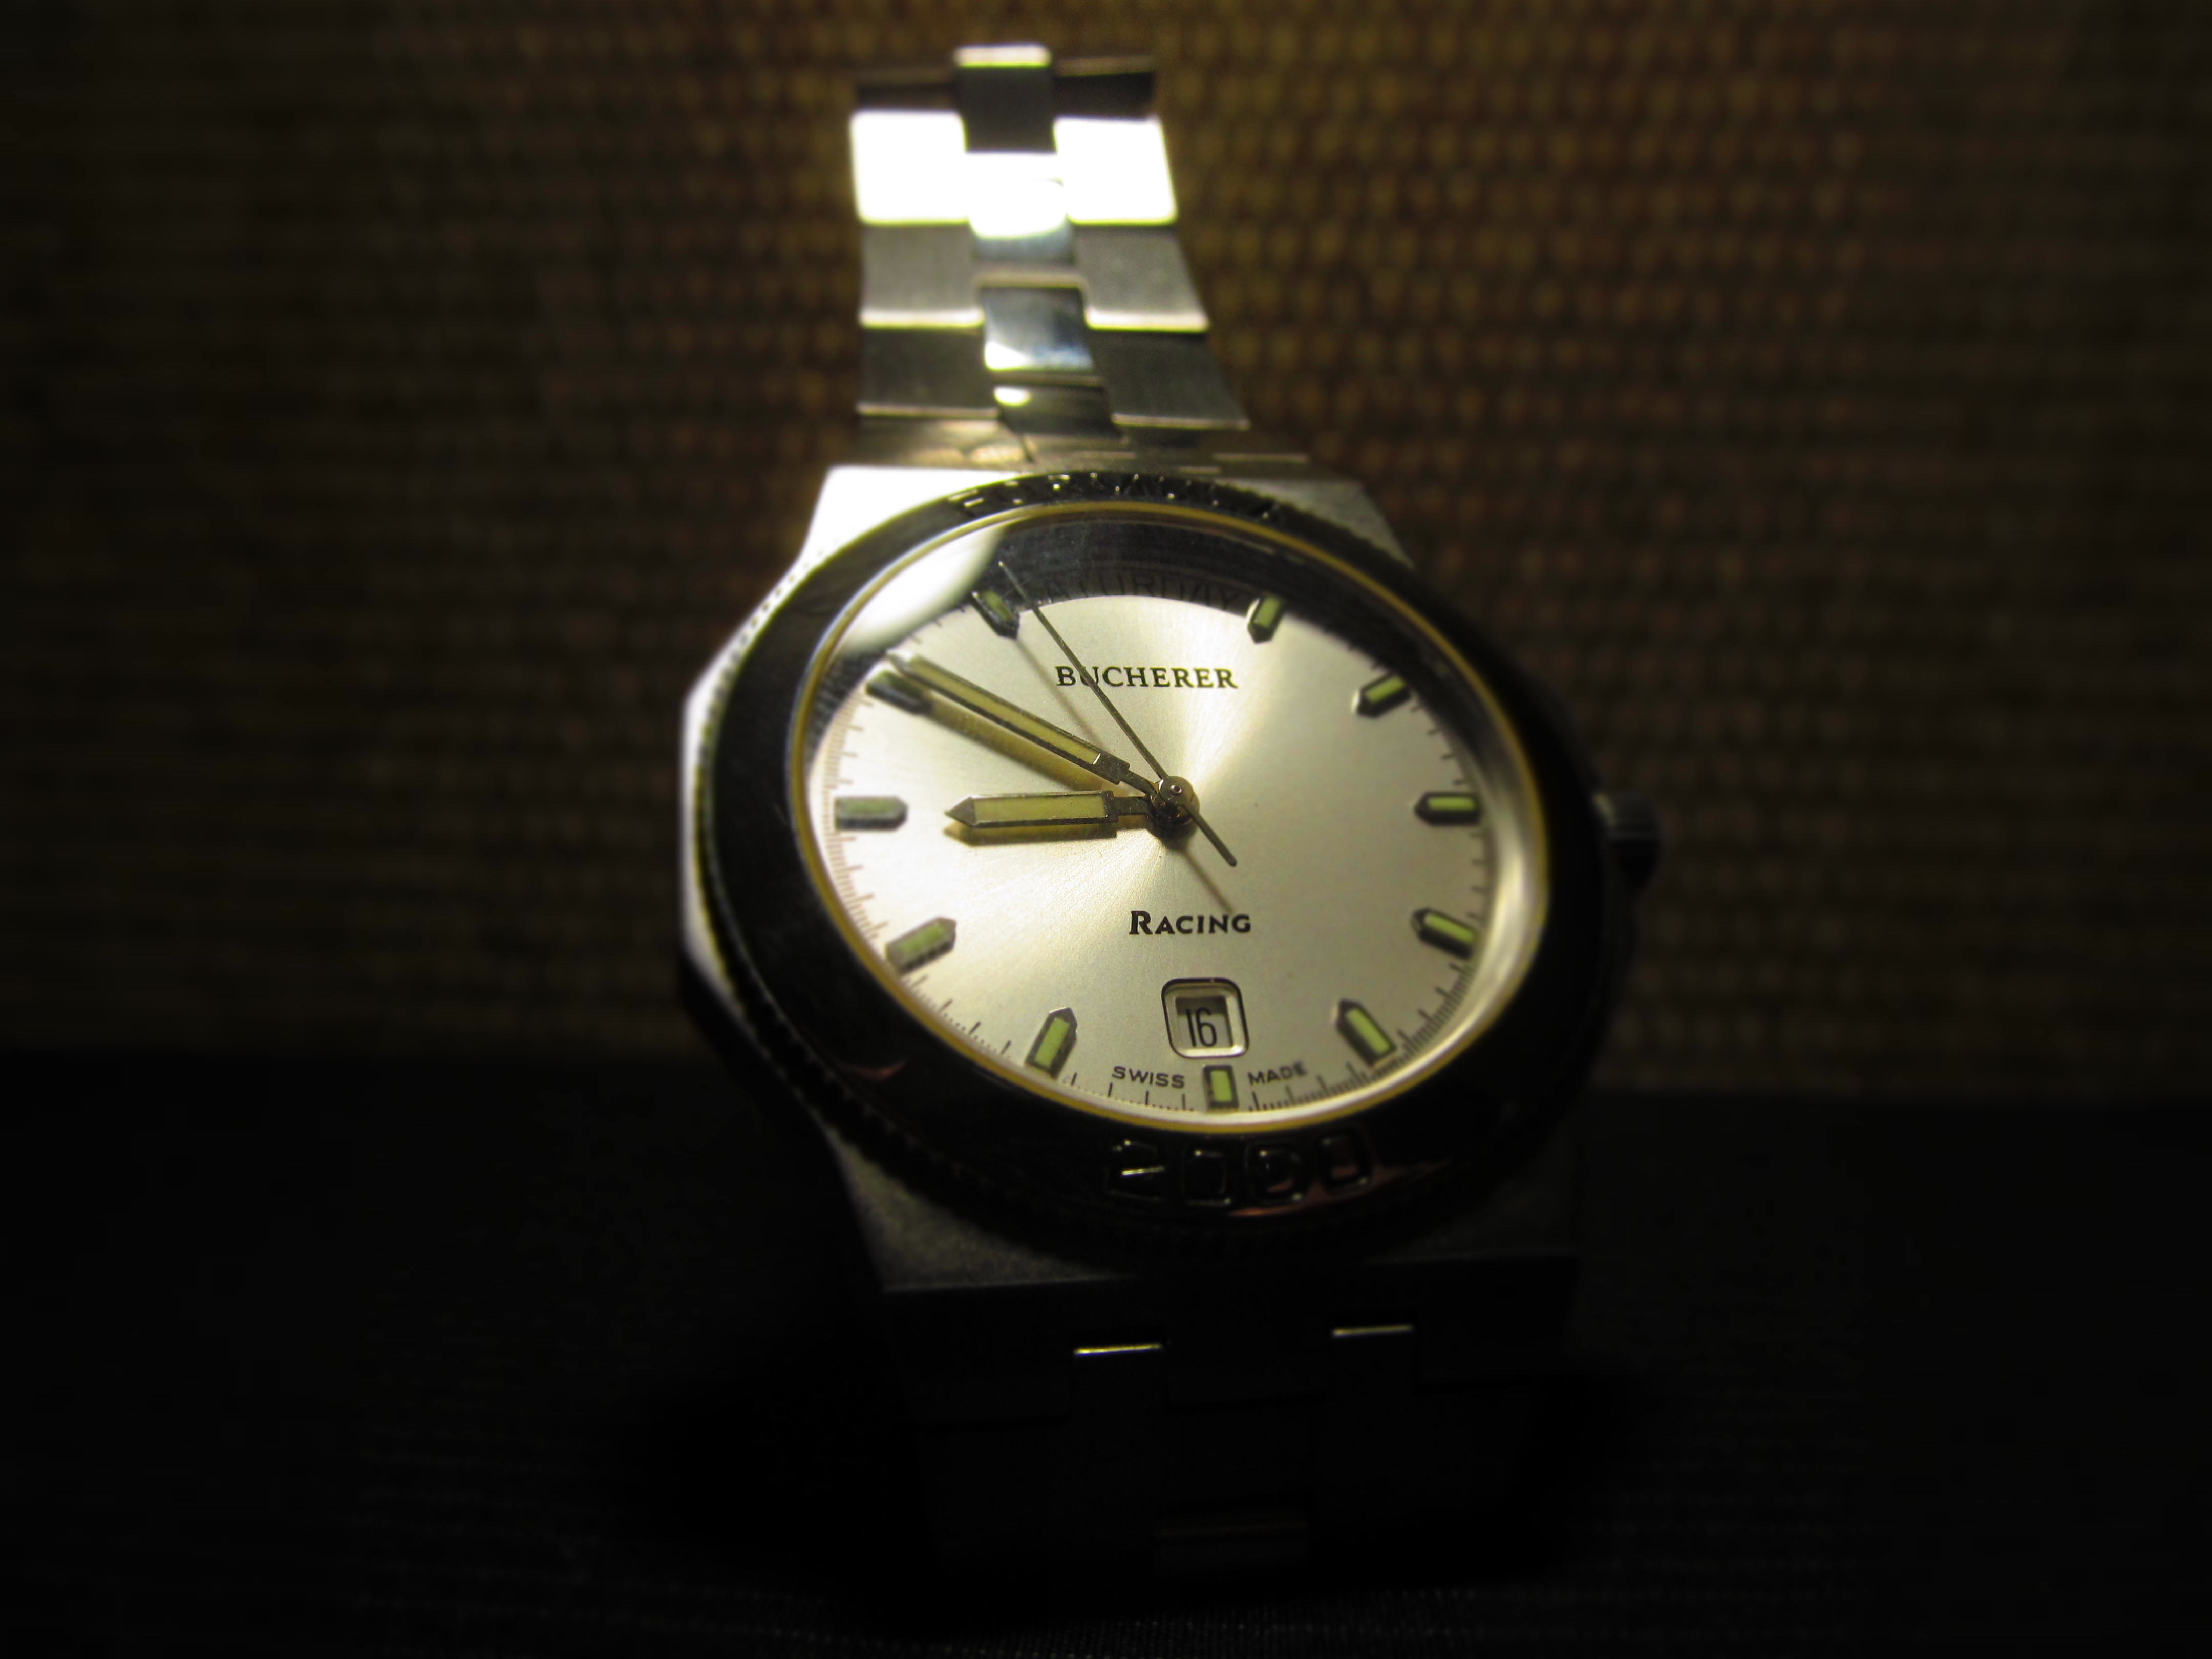
watch, hand, strap